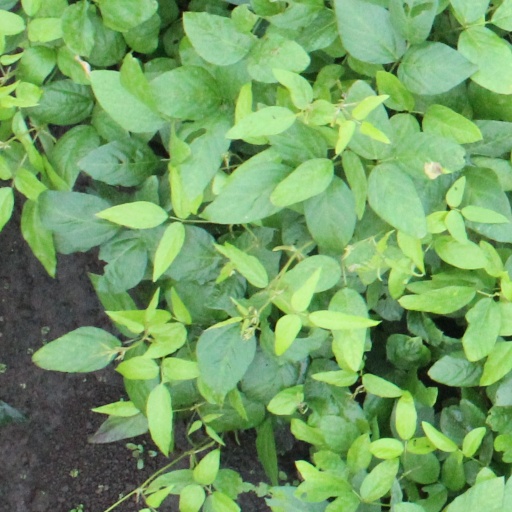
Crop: soybean